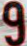
Number: 9